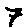
Label: 7